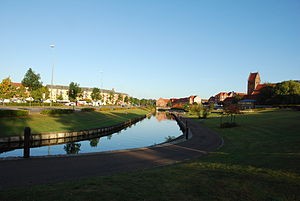
Suså / Historie / Susåen atter centralt element i bylivet i Næstved
Suså nær bymidten med Skt. Peders Kirke i baggrunden.
Den fritlagte del af Suså nær Næstved bymidte. I baggrunden Skt. Peders Kirke.
Suså eller Susåen i Sydsjælland nord for Næstved er Sjællands største vandsystem.